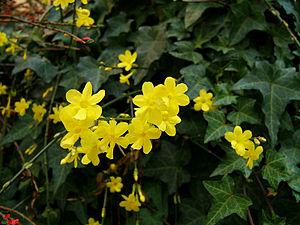
Jasmin d'hiver 日本語: オウバイ Bahasa Melayu: Melur musim sejuk Svenska: Vinterjasmin 中文: 迎春